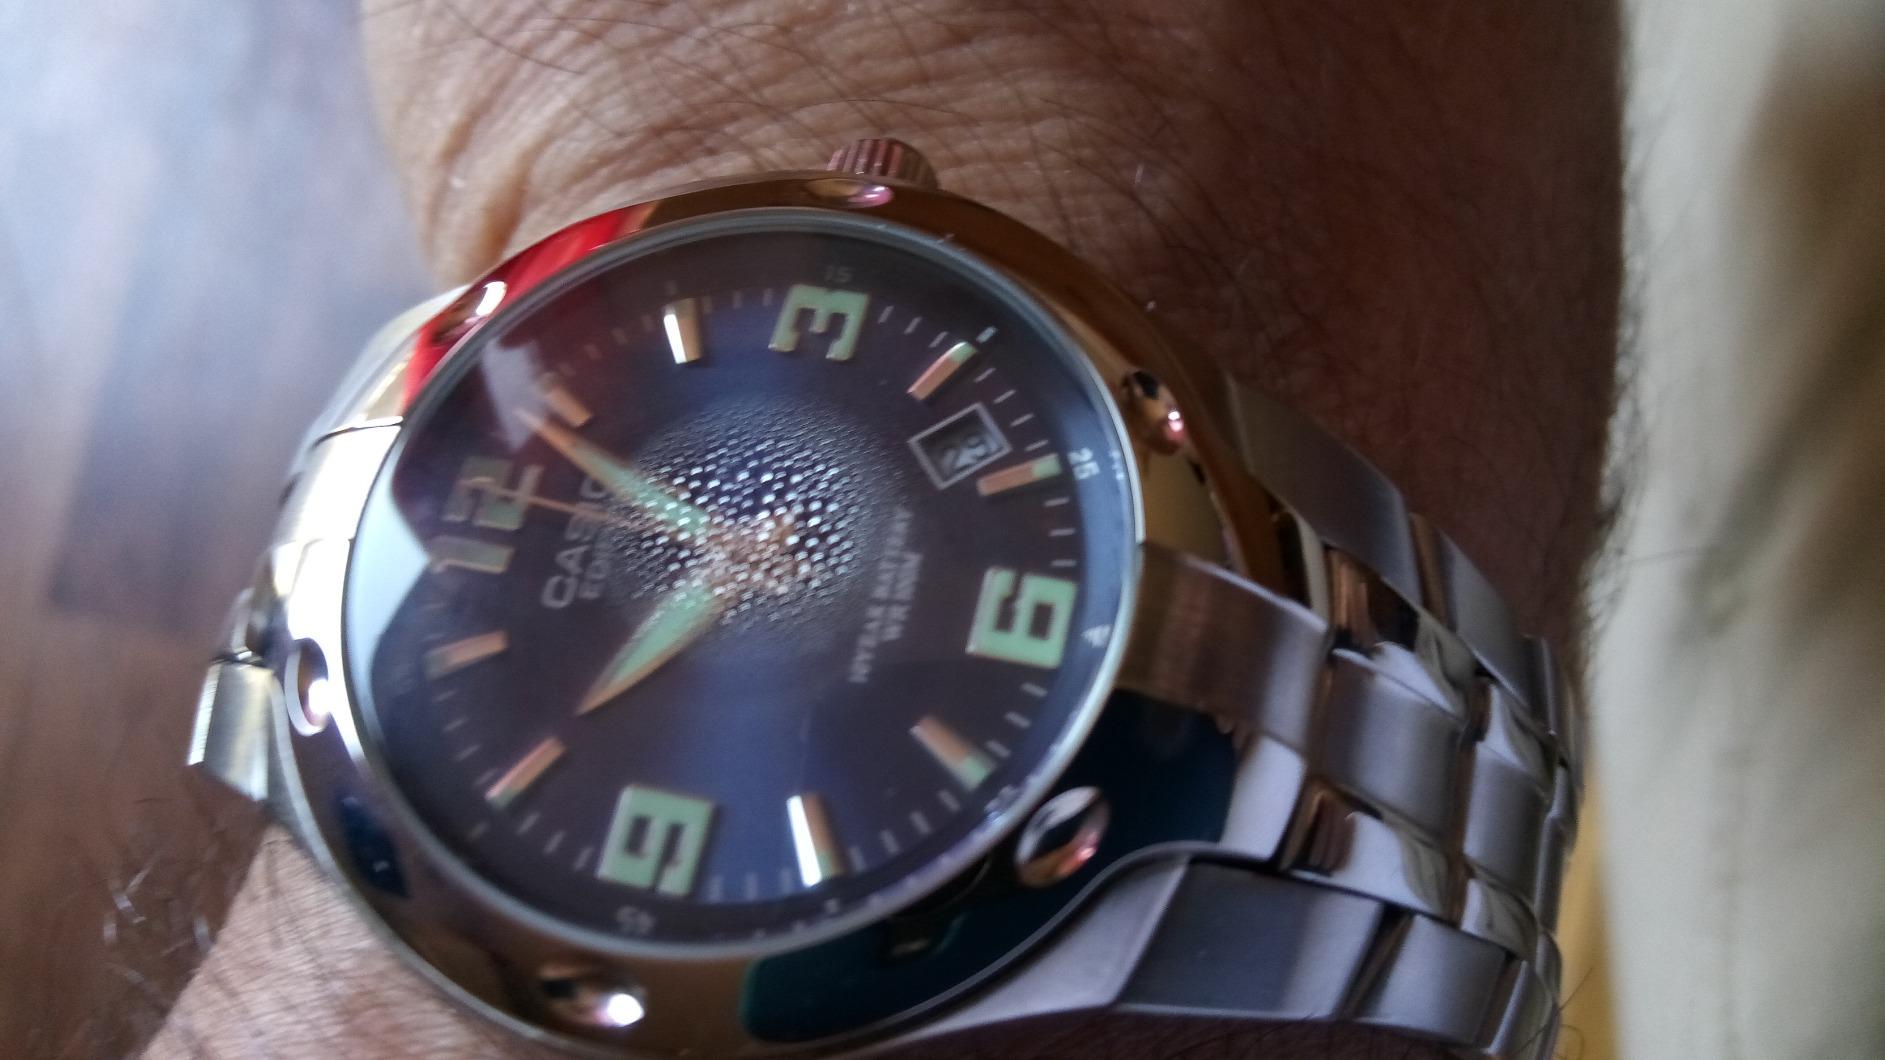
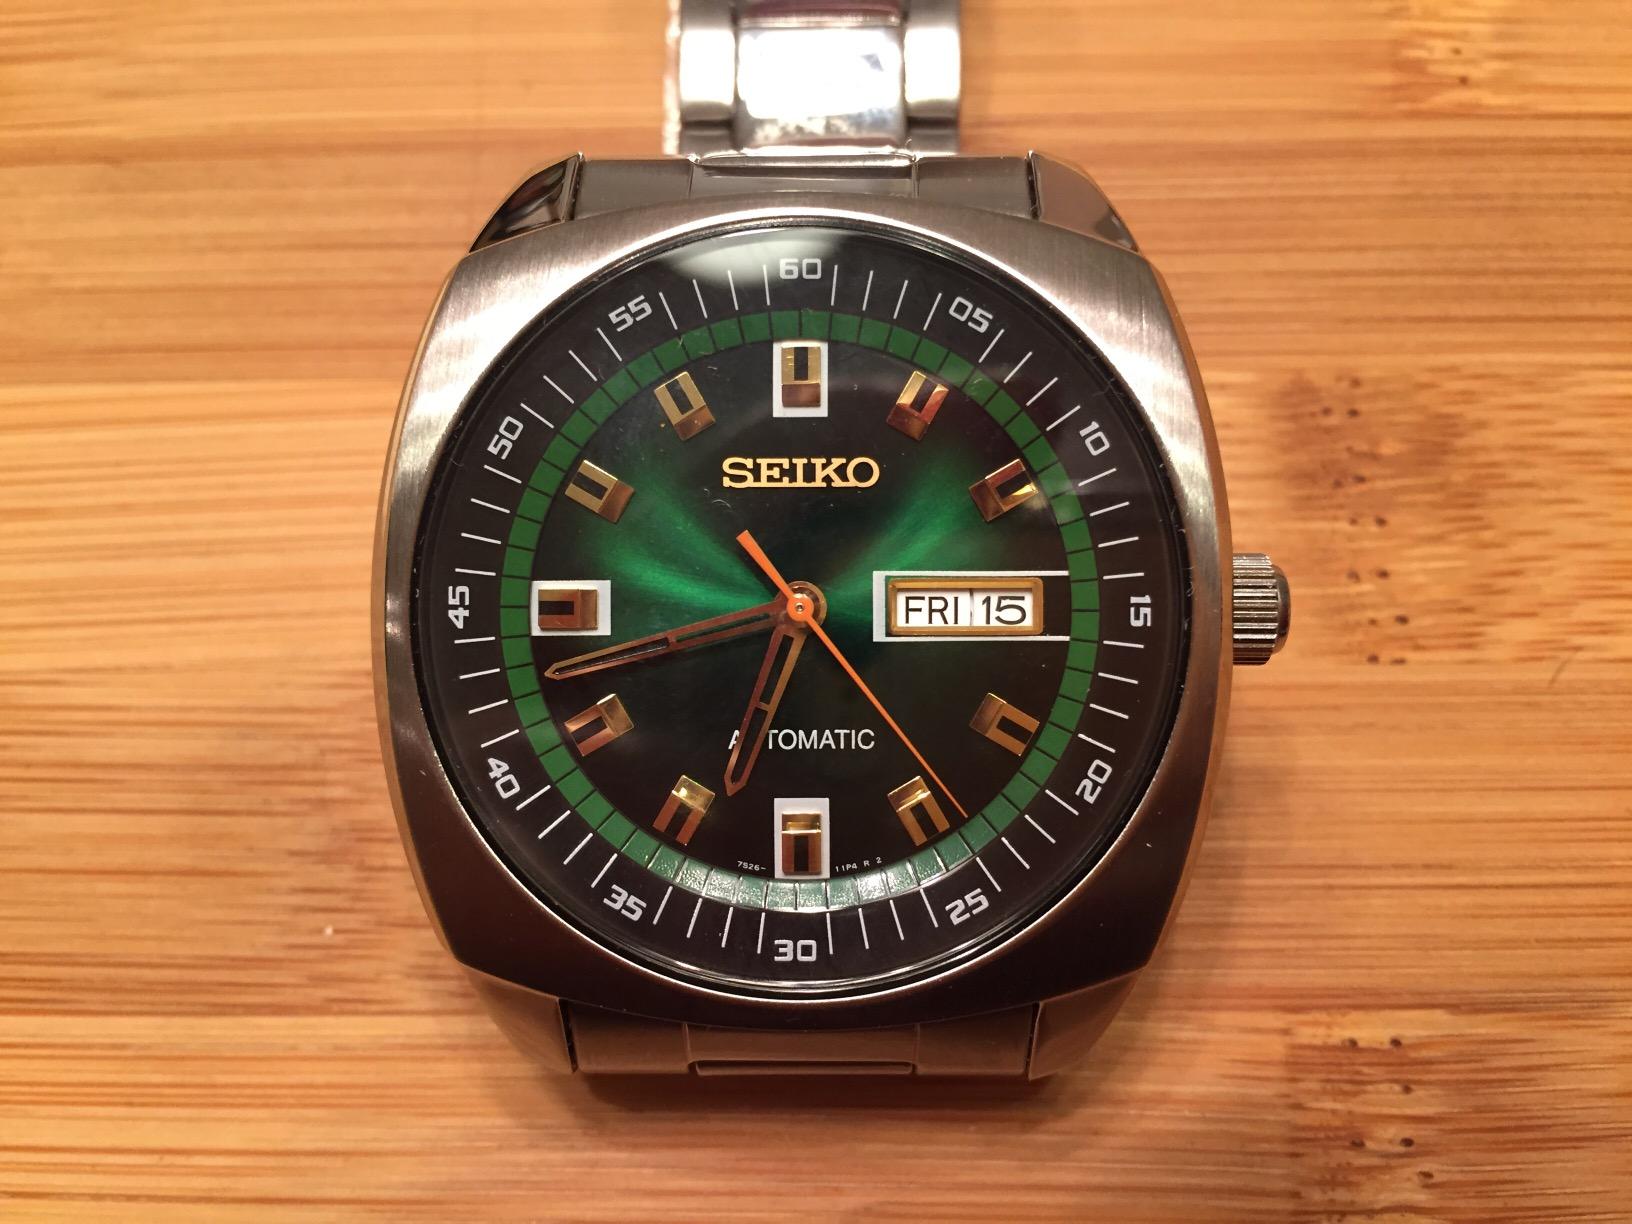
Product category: accessories_watch
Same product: no